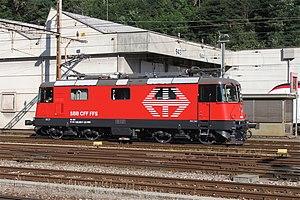
Les Re 4/4ᴵᴵ sont des locomotives électriques des chemins de fer fédéraux suisses entrées en service en 1964. Il s'agit de la plus grande série de locomotives en Suisse, avec 276 exemplaires. Elles sont destinées au trafic voyageurs et marchandises. Équipées de la commande d'unité multiple VST, elles sont souvent attachées à des Re 6/6 pour le trafic de marchandises lourdes.